Conchita Montenegro

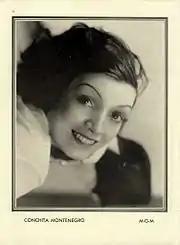
Montenegro in 1930

Montenegro came to Hollywood in June 1930 with a contract at Metro-Goldwyn-Mayer. She was 17 years old and could not speak English; however, in three months time, Montenegro became fluent enough to play the leading female part of Tamea Larrieau, Leslie Howard's love interest in the film "Never the Twain Shall Meet" (1931). "Never the Twain Shall Meet" is the English language version of a story written by Peter B. Kyne and was directed by W.S. Van Dyke.